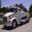
Label: truck